Hungarians in Slovakia

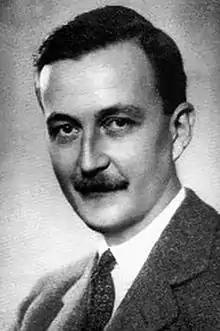
János Esterházy – a controversial ethnic Hungarian politician in the mid-war Czechoslovakia and the First Slovak Republic

The democratization of Czechoslovakia extended political rights of the Hungarian population in comparison to the Kingdom of Hungary before 1918. Czechoslovakia introduced universal suffrage, while full women's suffrage was not achieved in Hungary until 1945. The first Czechoslovak parliamentary elections had 90% voter-turnout in Slovakia. After the Treaty of Trianon, the Hungarian minority lost illusions about a "temporary state" and had to adapt to a new situation. Hungarian political structures in Czechoslovakia were formed relatively late and finalized their formation only in the mid-1920s. The political policy of the Hungarian minority can be categorized by their attitude to the Czechoslovak state and peace treaties into three main directions: activists, communists, and negativists.